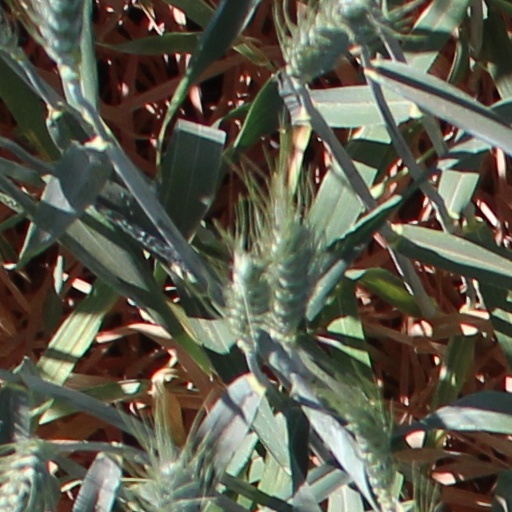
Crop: wheat